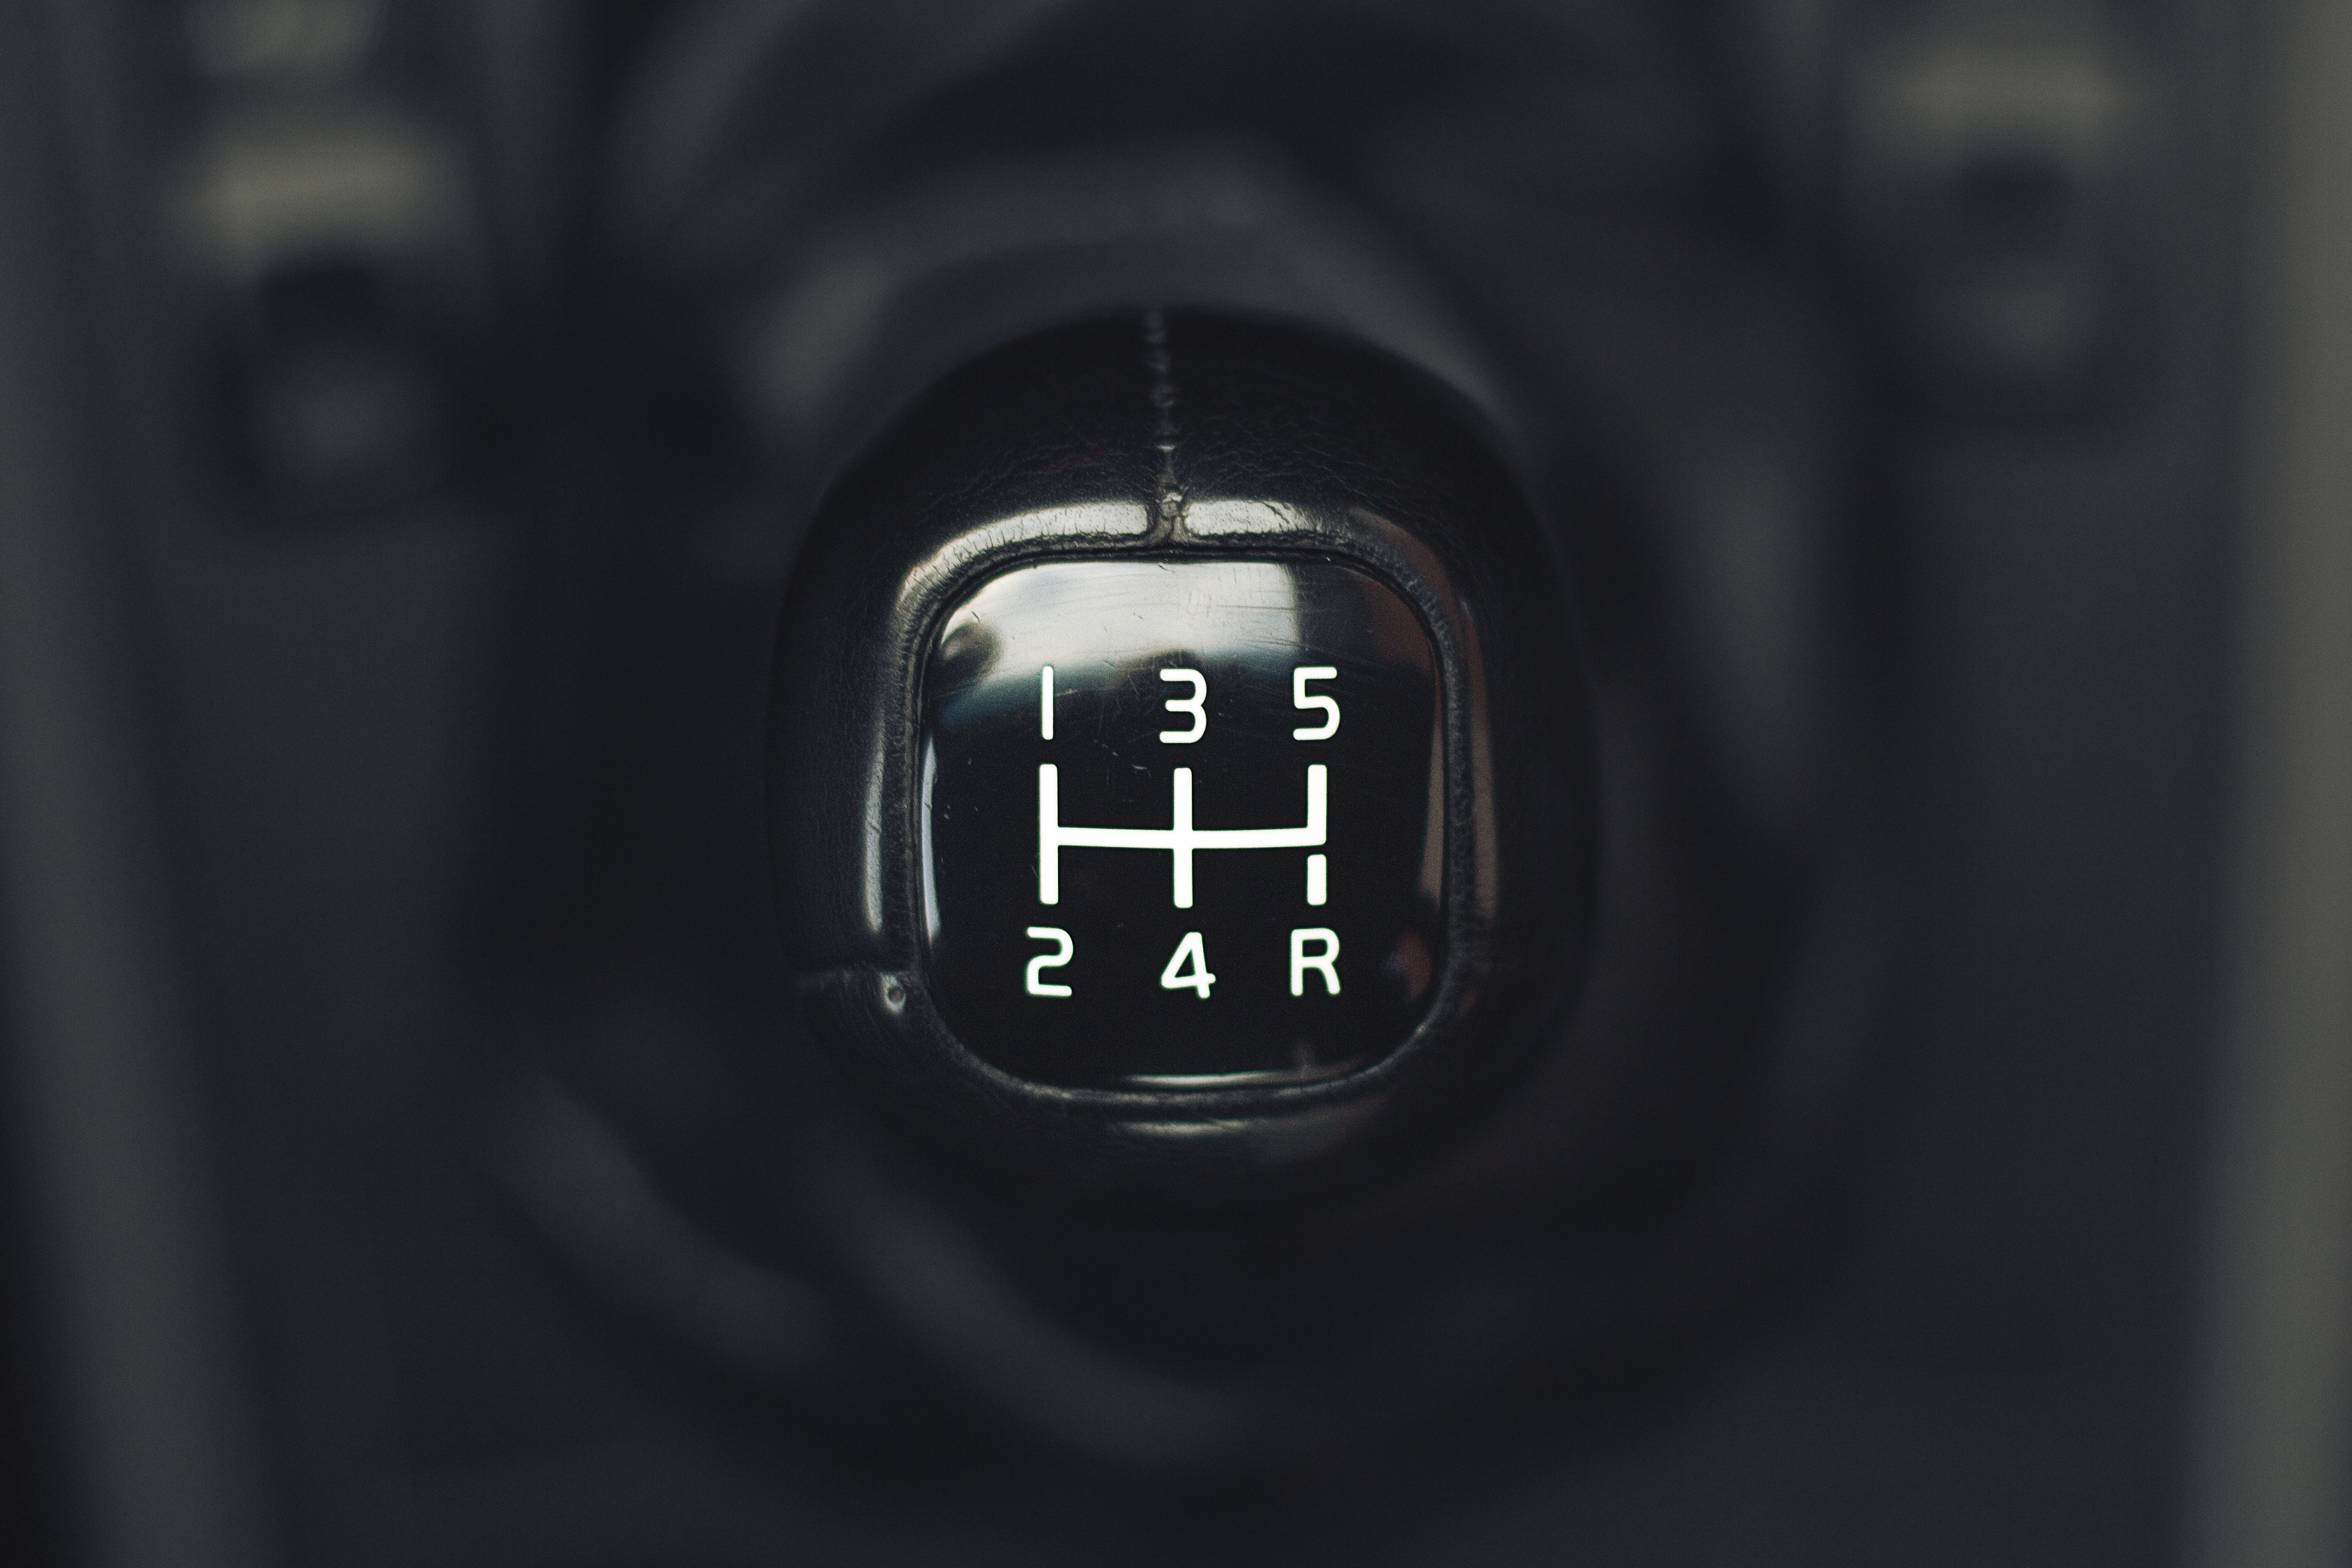
black and white, car, wheel, vehicle, steering wheel, black, monochrome, tire, city car, monochrome photography, automobile make, compact car